Roman roads

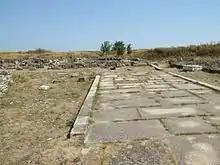
A road in Histria (Sinoe) presumed to be of Roman origin (The rectangular blocks are not true Roman construction.)

For non-military officials and people on official business who had no legion at their service, the government maintained way stations, or "mansiones" ("staying places"), for their use. Passports were required for identification. "Mansiones" were located about apart. There the official traveller found a complete "villa" dedicated to his use. Often a permanent military camp or a town grew up around the "mansio". For non-official travelers in need of refreshment, a private system of "inns" or "cauponae" were placed near the "mansiones". They performed the same functions but were somewhat disreputable, as they were frequented by thieves and prostitutes. Graffiti decorate the walls of the few whose ruins have been found.